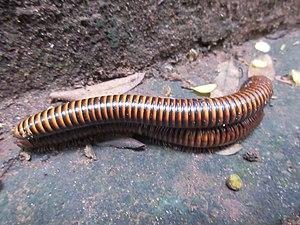
Accouplement deux milles pattes dans le sanctuaire ses singes de Drabo à Abomey-Calavi (Bénin)
Les Myriapodes, communément appelés « mille-pattes » ou « millepattes », sont des animaux au corps allongé et segmenté, pourvus de nombreuses pattes, formant un sous-embranchement des arthropodes.